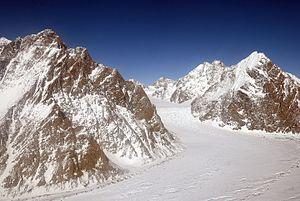
Sermilik — ou, en danois : Egede og Rothes Fjord — est un fjord situé dans le Sud-Est du Groenland. Il fait partie de la municipalité de Sermersooq. Recouvrant une surface totale de 1 103 km², Sermilik est le plus vaste fjord du Sud-Est du Groenland.
Le glacier Midgard est un glacier de l'est de l'inlandsis du Groenland.